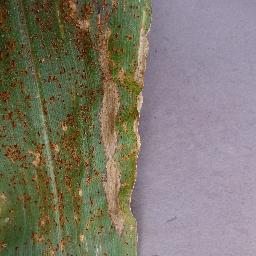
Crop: corn
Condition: (maize)_northern_blight